Birth in Four Cultures

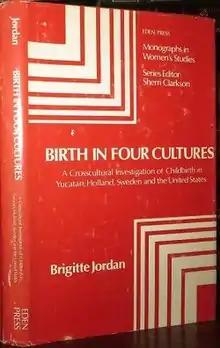
First edition

Birth in Four Cultures: A Crosscultural Investigation of Childbirth in Yucatan, Holland, Sweden, and the United States is an anthropological study of childbirth by Brigitte Jordan published in 1978.